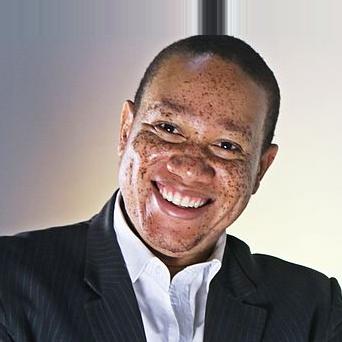
Age: 30